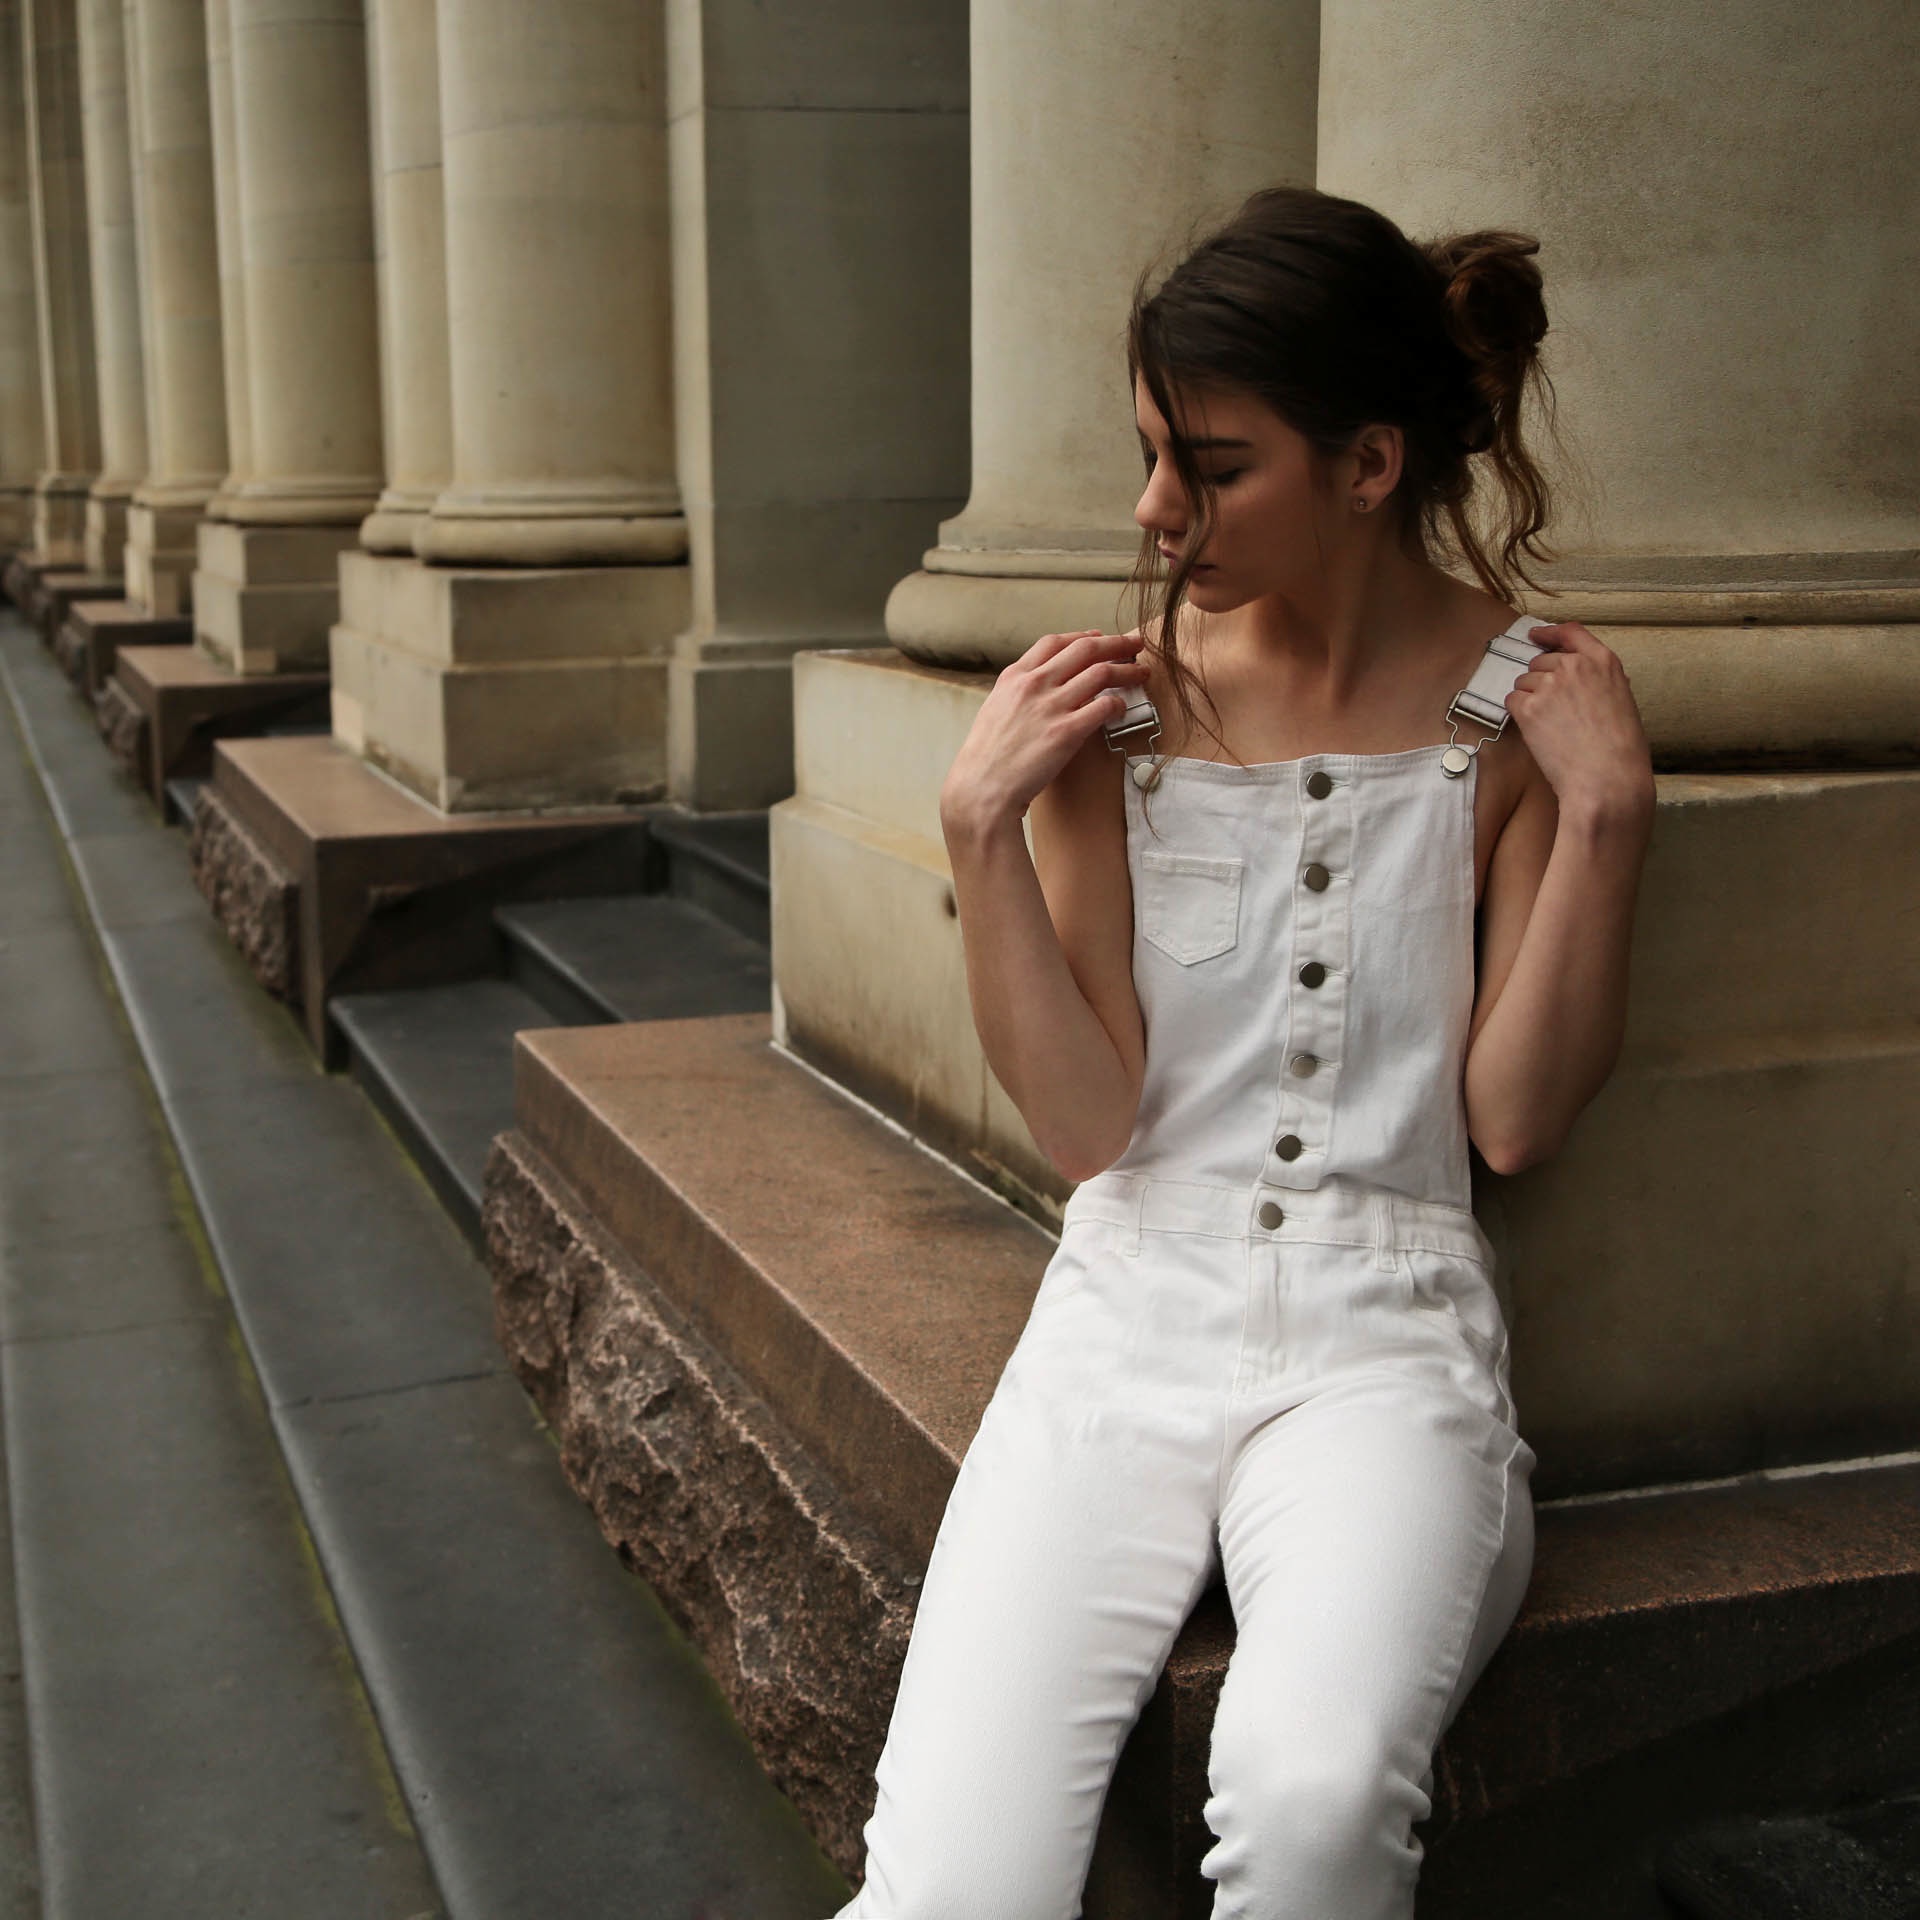
white, model, spring, fashion, clothing, outerwear, textile, abdomen, photo shoot, formal wear